Centreline Air Services

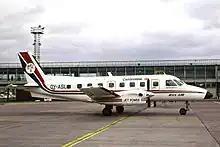
OY-ASL EMB-110 Bandeirante Centreline Dan-Air Manchester 22Nov1982 (6852018781)

Centreline originally operated air taxi services, but operated scheduled services to Bristol, Cardiff and Glasgow for the Dan-Air Link City service.